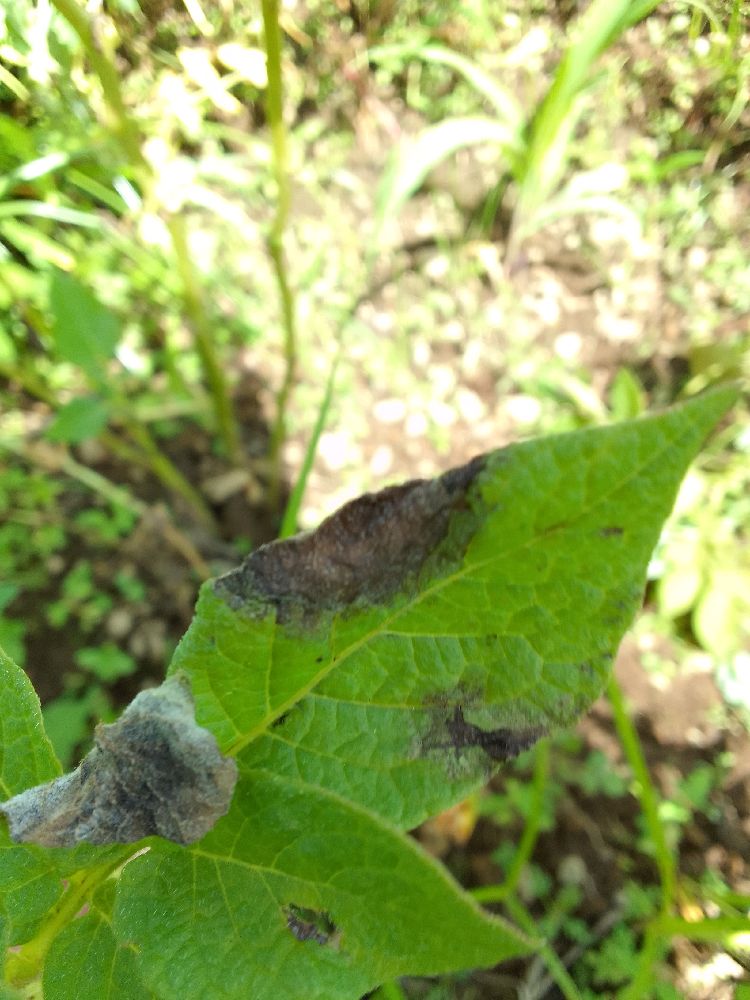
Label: Late blight